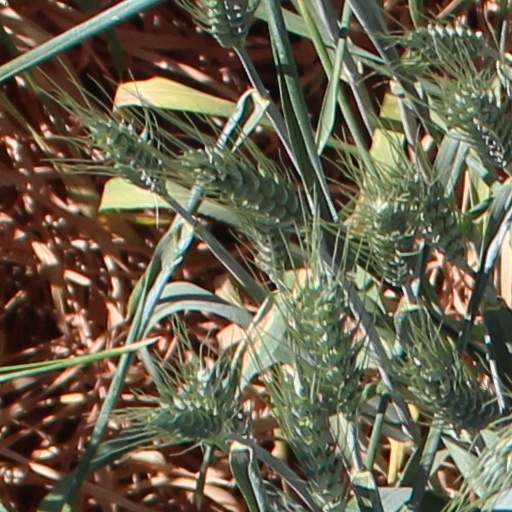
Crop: wheat